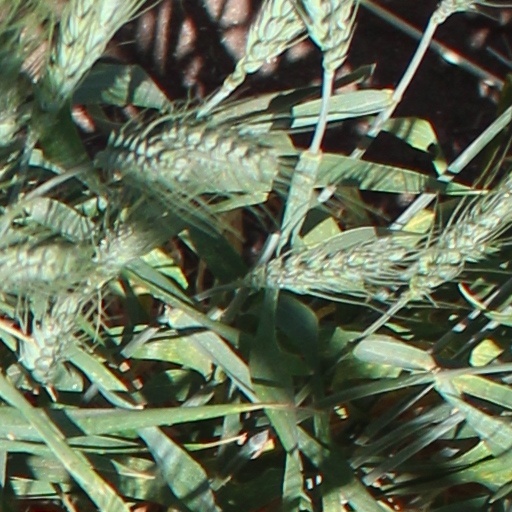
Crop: wheat